Varazdat Harutyunyan

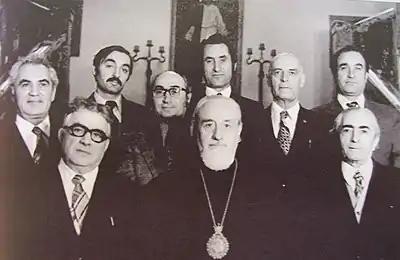
Architectural Commission of the Mother See of Holy Etchmiadzin (1970-1988). First row from left: Varazdat Harutyunyan, Catholicos Vazgen I, K. Altunyan Second row from left: B. Arzoumanian, H. Babakhanian, Grigor Khanjyan, Artsrun Galikyan, M. Hovhannisyan

Varazdat Harutyunyan (also Harutiunian, ; 29 November 1909 in Van – 20 March 2008 in Yerevan) was an Armenian academic, architect and writer.